Joyride (1997 film)

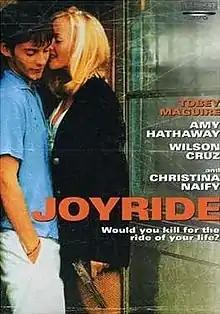
Theatrical release poster

J.T., the bored slacker son of a motel owner, begins flirting with a visitor of the motel named Tanya, an aspiring model. James, J.T.'s best friend, gets drunk with J.T. and eventually steals the car of a motel visitor named Ms. Smith (played by Christine Naify) . J.T., Tanya, and James drive around their dead-end town laughing and enjoying the night. They soon find a body in the trunk of the stolen car. J.T. and Tanya dump the body of the person in the lake. The body belonged to the town's doctor. It is revealed that Ms. Smith killed the doctor and is a professional assassin. They logically conclude that the car will not be reported stolen so J.T. decides to keep it. Later, two local bullies who harassed James and J.T. start destroying the car. Tanya gets the bully's baseball bat and they start kicking and beating them out of anger. The next day, the cops find the body and visit J.T.. Ms. Smith vouches and helps them evade suspicion from the detectives. She then threatens the lives of their families if her car is not returned that night. Later, she kills a man who attempted to rape Tanya, and gets a photo of her at the crime scene, which could incriminate her. J.T. kisses Tanya in the car right before Ms. Smith arrives with James. She then tells Tanya to tie them both up and kill them. She whispers them both instructions to fake their deaths and it was successful. Ms. Smith takes Tanya and the car with her as she leaves. She later tells Tanya that she knew that they were not dead and that it was a test for Tanya that she passed. They destroy the car in an explosion and Tanya becomes her apprentice.